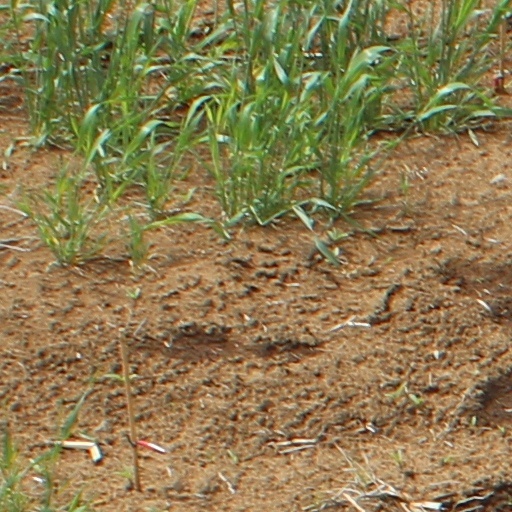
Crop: wheat